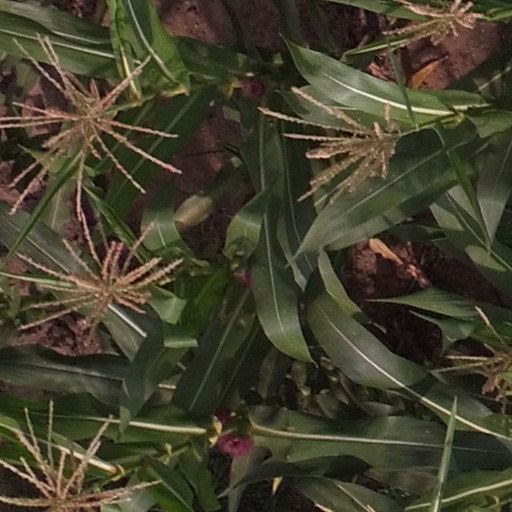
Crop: maize; corn